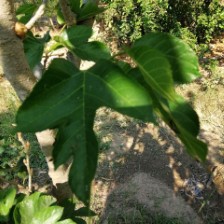
Variety: RedKing